History of Nebraska Cornhuskers football

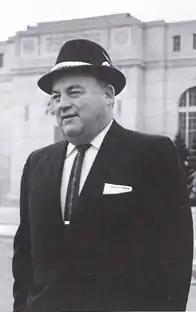
Bob Devaney in 1965

Led by Francis and backfield mate Lloyd Cardwell, Nebraska debuted at No. 15 in the inaugural AP poll in October 1936 and finished the season ranked ninth. In January 1937, Bible accepted a twenty-year contract worth $15,000 annually to become head coach at Texas, departing Nebraska after eight seasons as its longest-tenured head coach. He assisted in the search for his replacement, Biff Jones, and was a charter member of the College Football Hall of Fame in 1951.